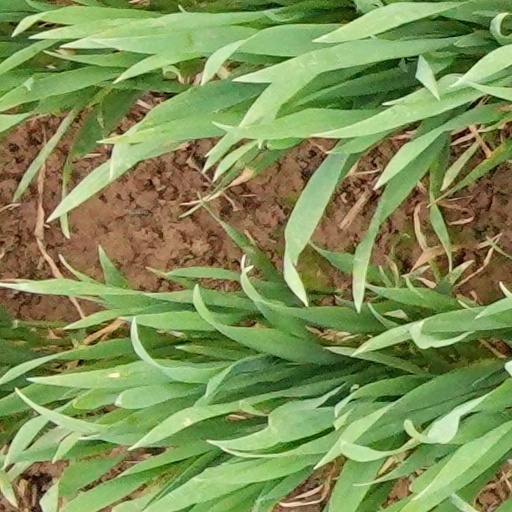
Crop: wheat